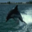
Label: dolphin